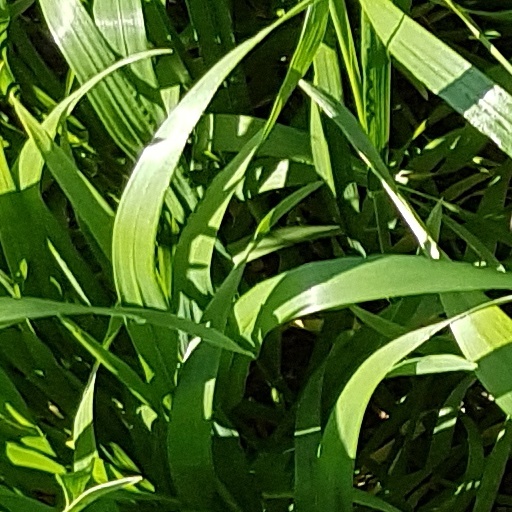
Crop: wheat